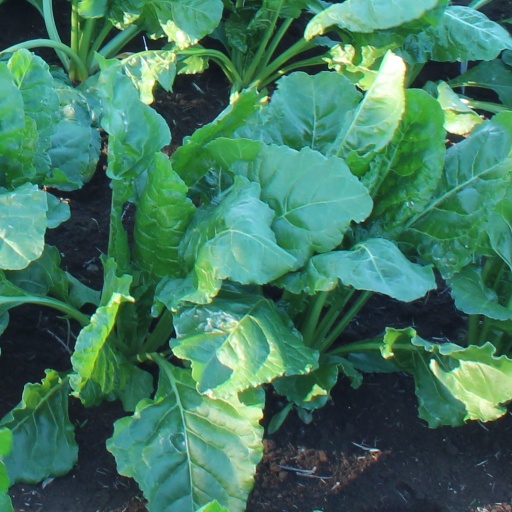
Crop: sugar beet